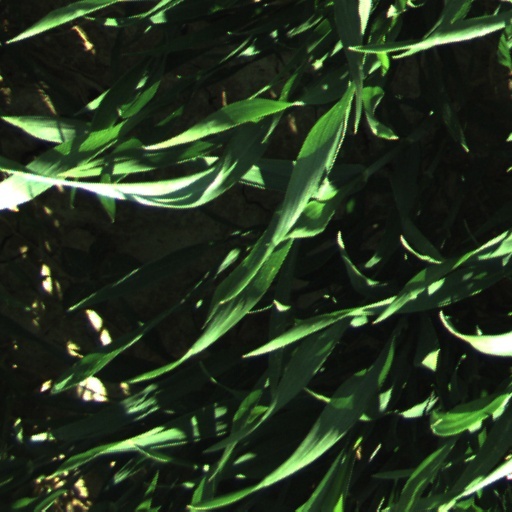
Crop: wheat